New Mexico State University Grants

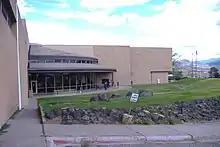

The college offer certificates, associate degree, bachelor's and master's degrees through the College of Extended Learning and Distance Learning in Las Cruces, New Mexico. The campus also provides Adult Basic Education program that enable residents to earn a general equivalency diploma (GED), and also hosts Small Business Development Center (SBDC).